Jharkhand

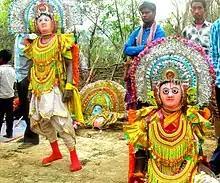
Chhau Dancers in Jharkhand village

Staple foods of Jharkhand are rice, dal, roti, vegetables, and tubers. Spices are sparingly used in cuisine. Famous dishes include Chhilka Roti, Malpua, Pitha, Dhooska, Arsa roti, Dudhauri, and Panipuri (Gupchup). Rugra and Putoo is a type of edible mushroom that is grown extensively in Jharkhand and harvested during the rainy months. It has a hardened, white, edible shell and a softer dark coloured centre. Bamboo shoot are a versatile ingredient used in many culinary traditions, particularly in Jharkhand cuisine. They can be boiled, steamed, stir-fried, or pickled, making them a popular addition to dishes such as soups, curries, and salads. Bamboo shoots are known for their ability to absorb the flavours of the ingredients they are cooked with, enhancing the overall taste of the dishes. The leaves of Munga (Moringa oleifera) and Koinar (Bauhinia variegata) trees are used as a leafy vegetable or Saag.